Stirling Fessenden

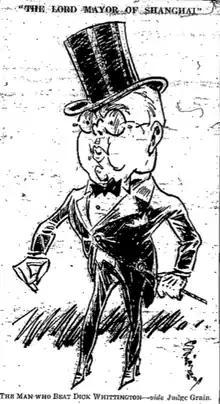
A caricature of Fessenden as the "Lord Mayor of Shanghai", 1927

In 1920, Fessenden was elected a member of Shanghai Municipal Council Board of Trustees and in October 1923 he became chairman of the Municipal Council.